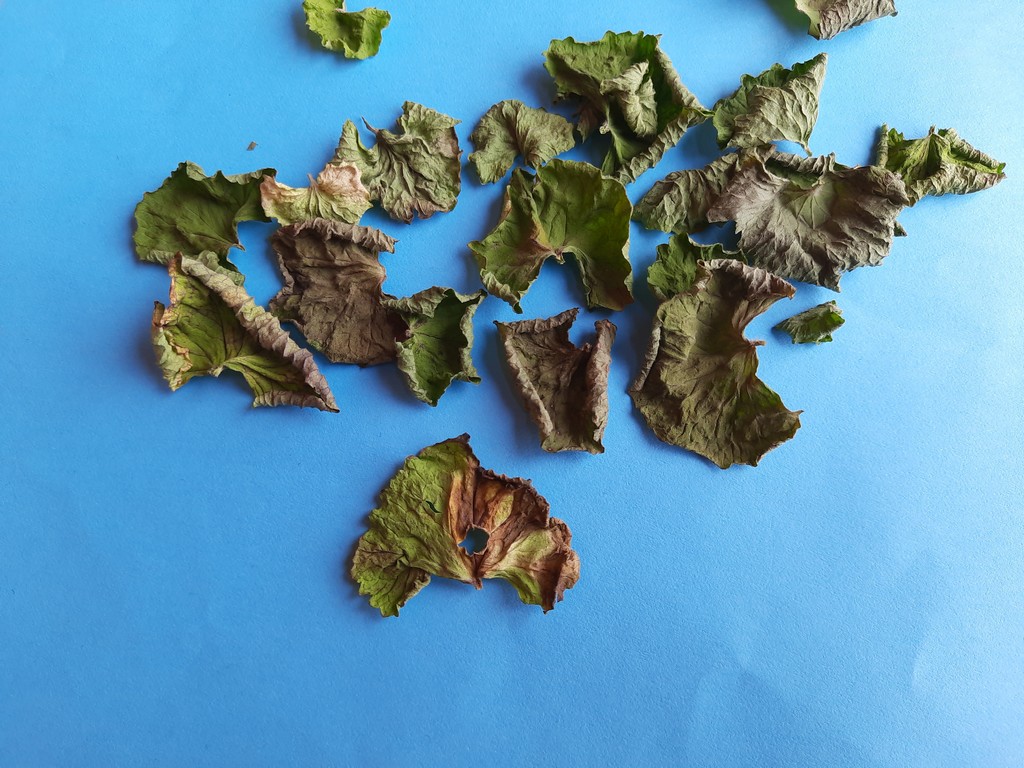
Label: Dried